Jungian archetypes

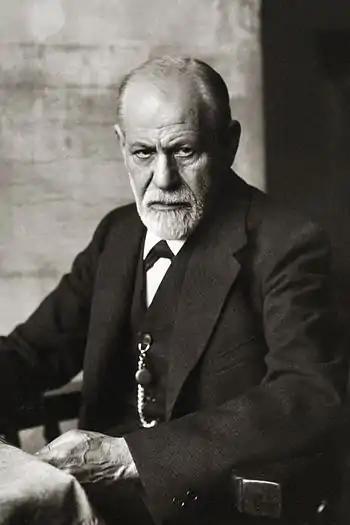
Sigmund Freud (1926; age 70).

Sigmund Freud: In the introductory "Lectures on Psychoanalysis" (1916–1917) Freud wrote: "There can be no doubt that the source [of the fantasies] lie in the instincts; but it still has to be explained why the same fantasies with the same content are created on every occasion. I am prepared with an answer that I know will seem daring to you. I believe that...primal fantasies, and no doubt a few others as well, are a phylogenetic endowment". His suggestion that primal fantasies are a residue of specific memories of prehistoric experiences have been construed as being aligned with the idea of archetypes. Laplanche and Pontalis point out that all the so-called primal fantasies relate to the origins and that "like collective myths they claim to provide a representation of and a 'solution' to whatever constitutes an enigma for the child".